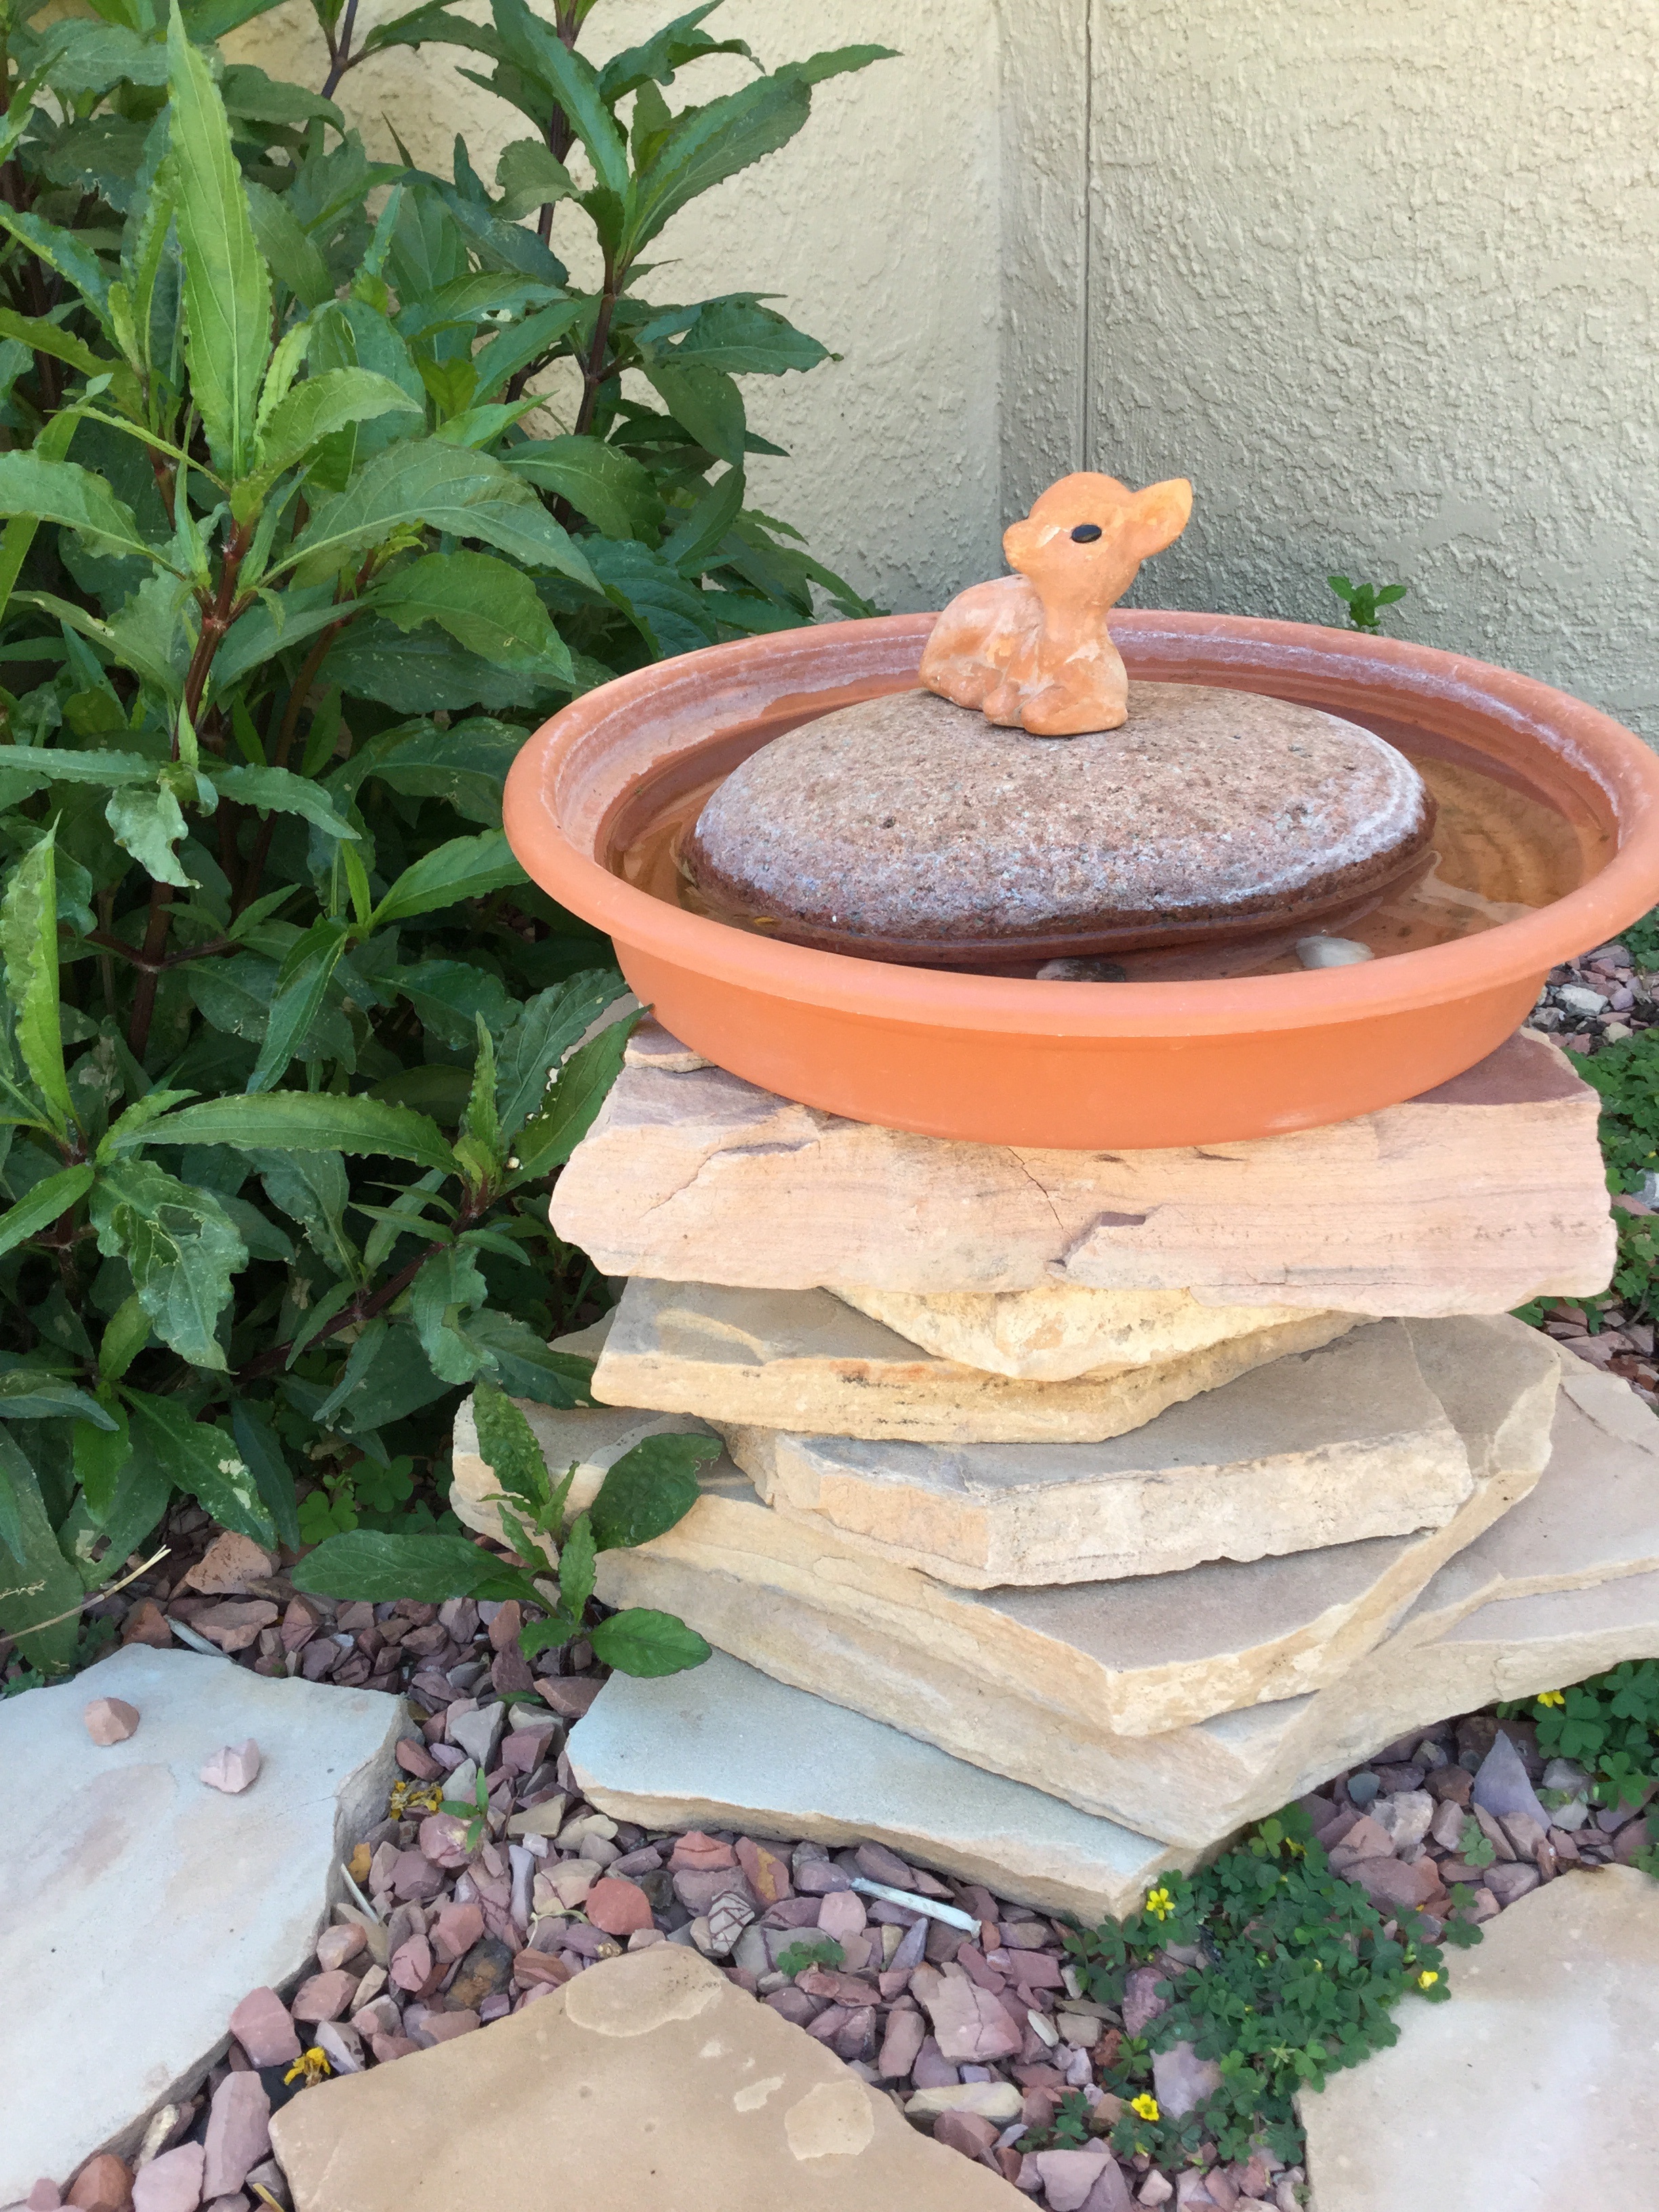
nature, leaf, flower, wildlife, backyard, garden, birds, fountain, yard, water feature, diy birdbath